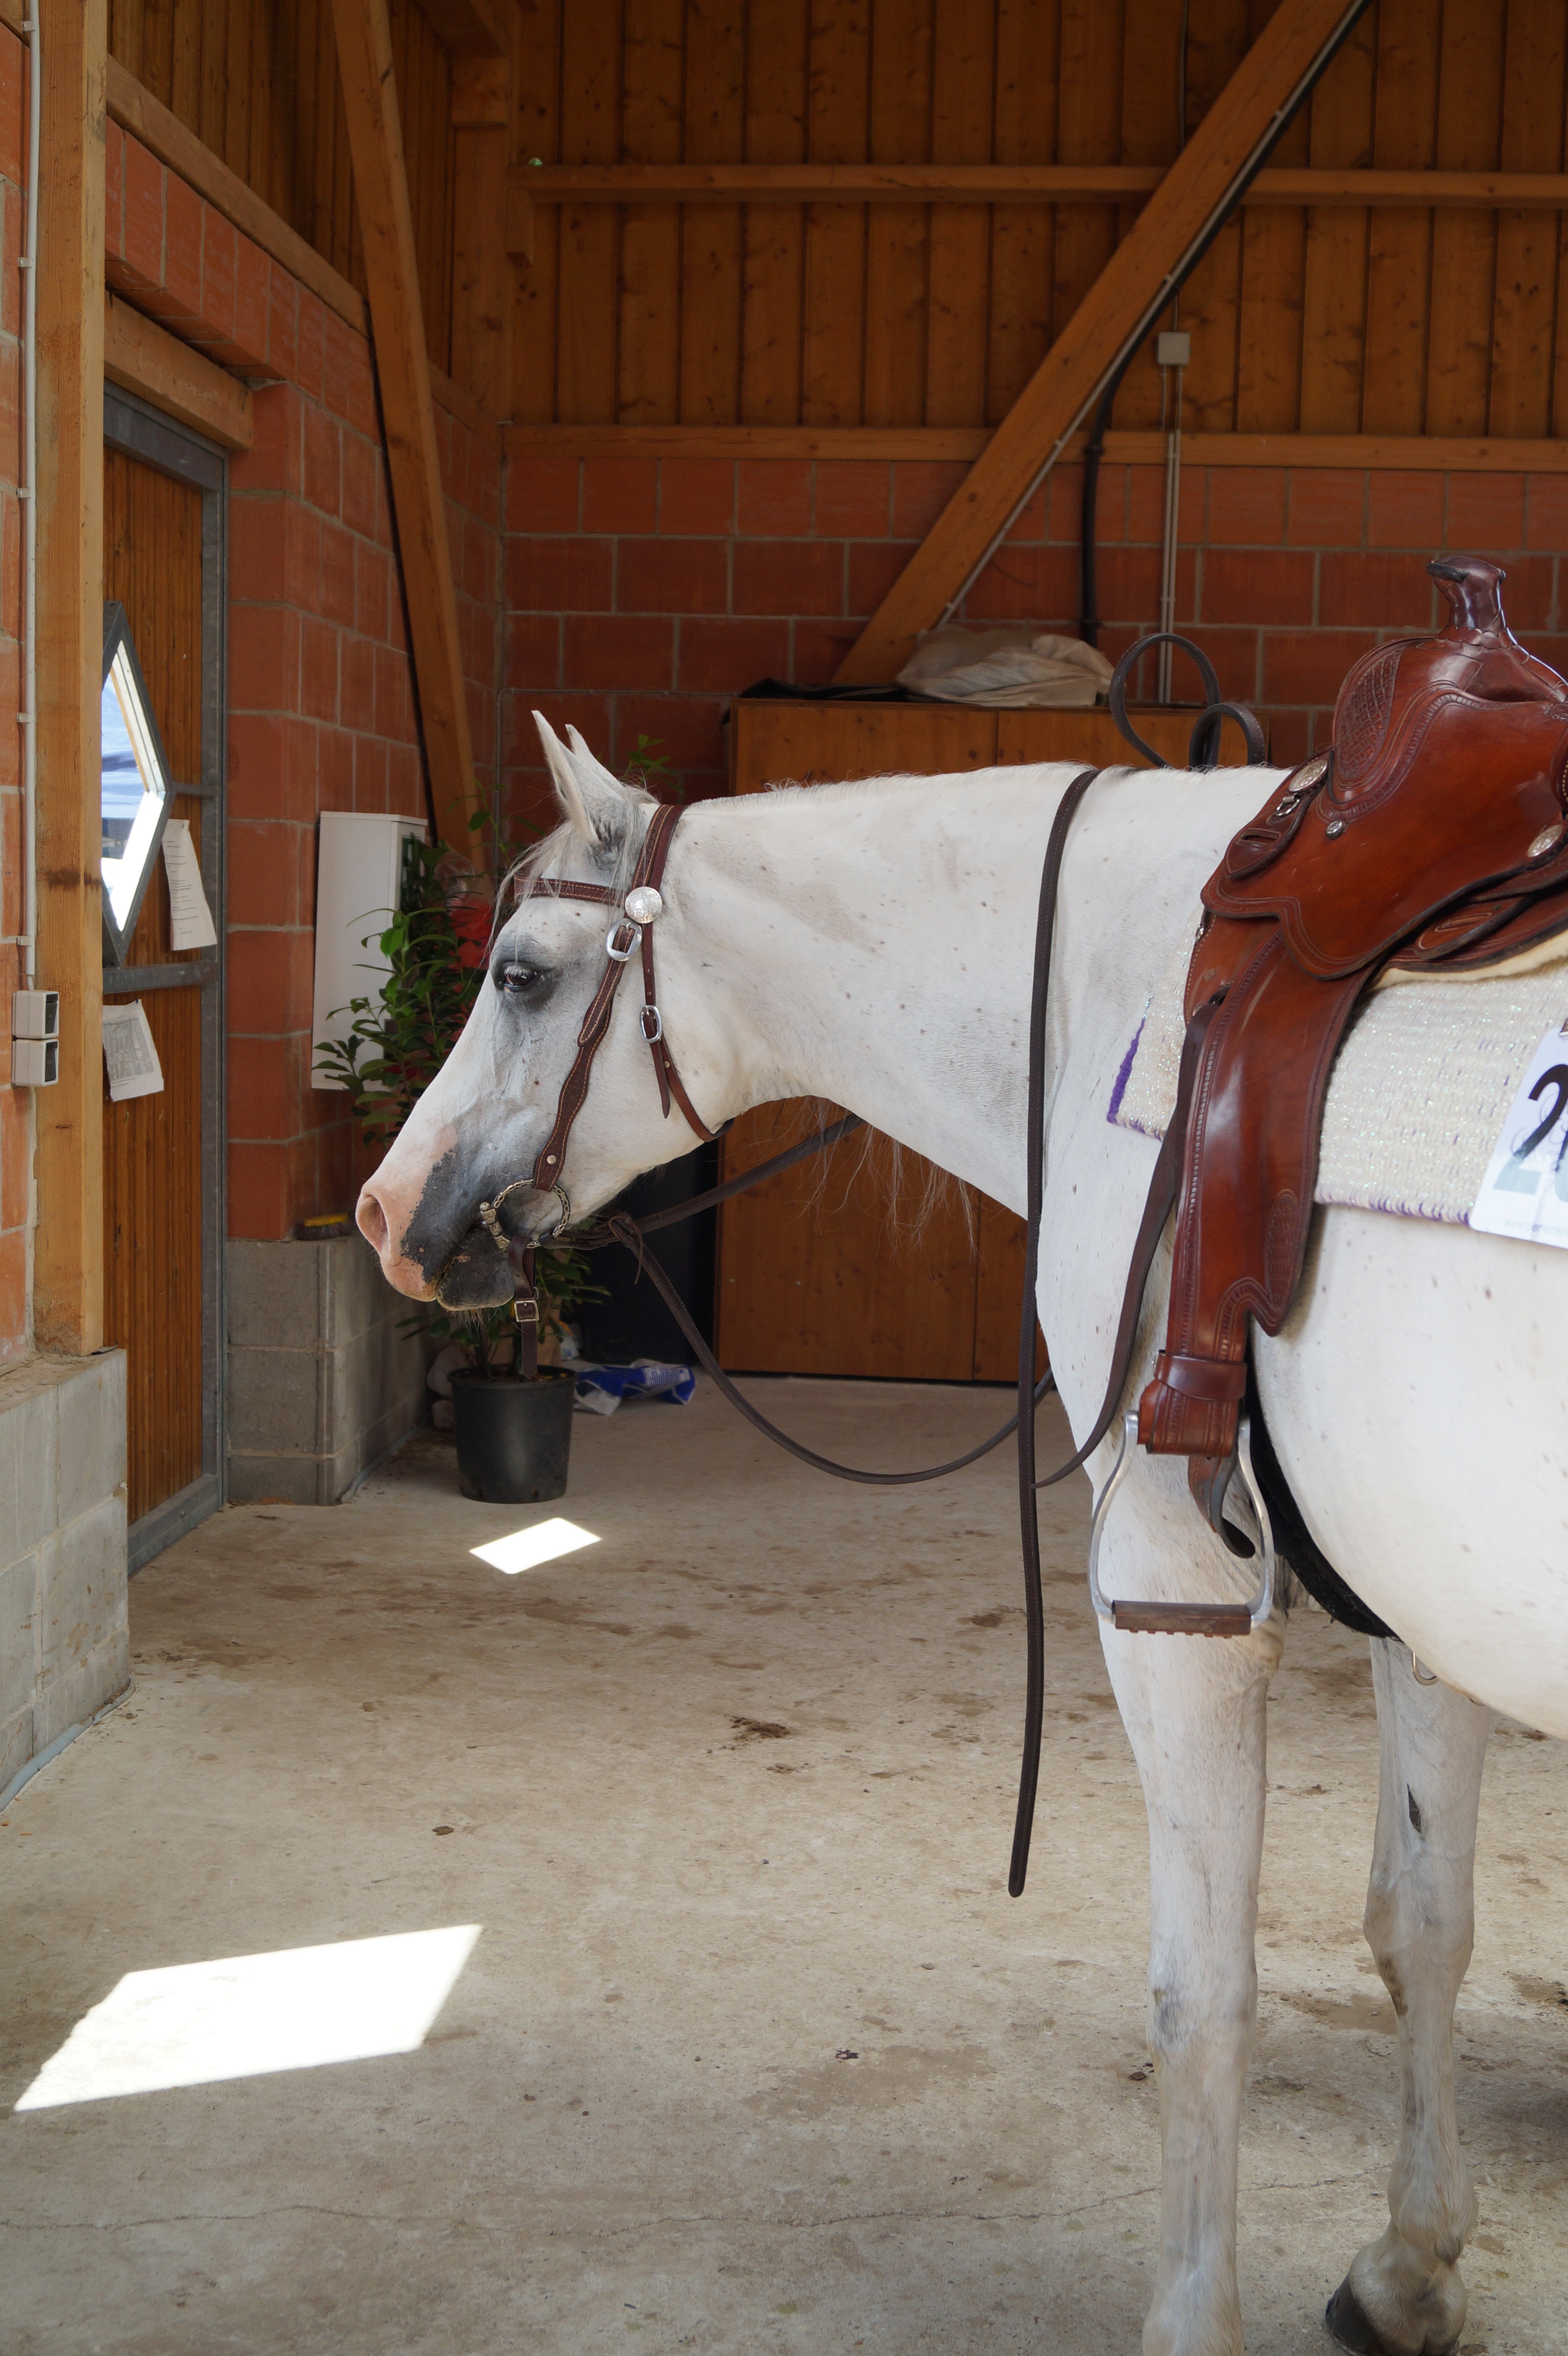
horse, mammal, ride, stable, stall, cowboy, western, mold, pack animal, horse like mammal, horse tack, shagya arabians, fox mold